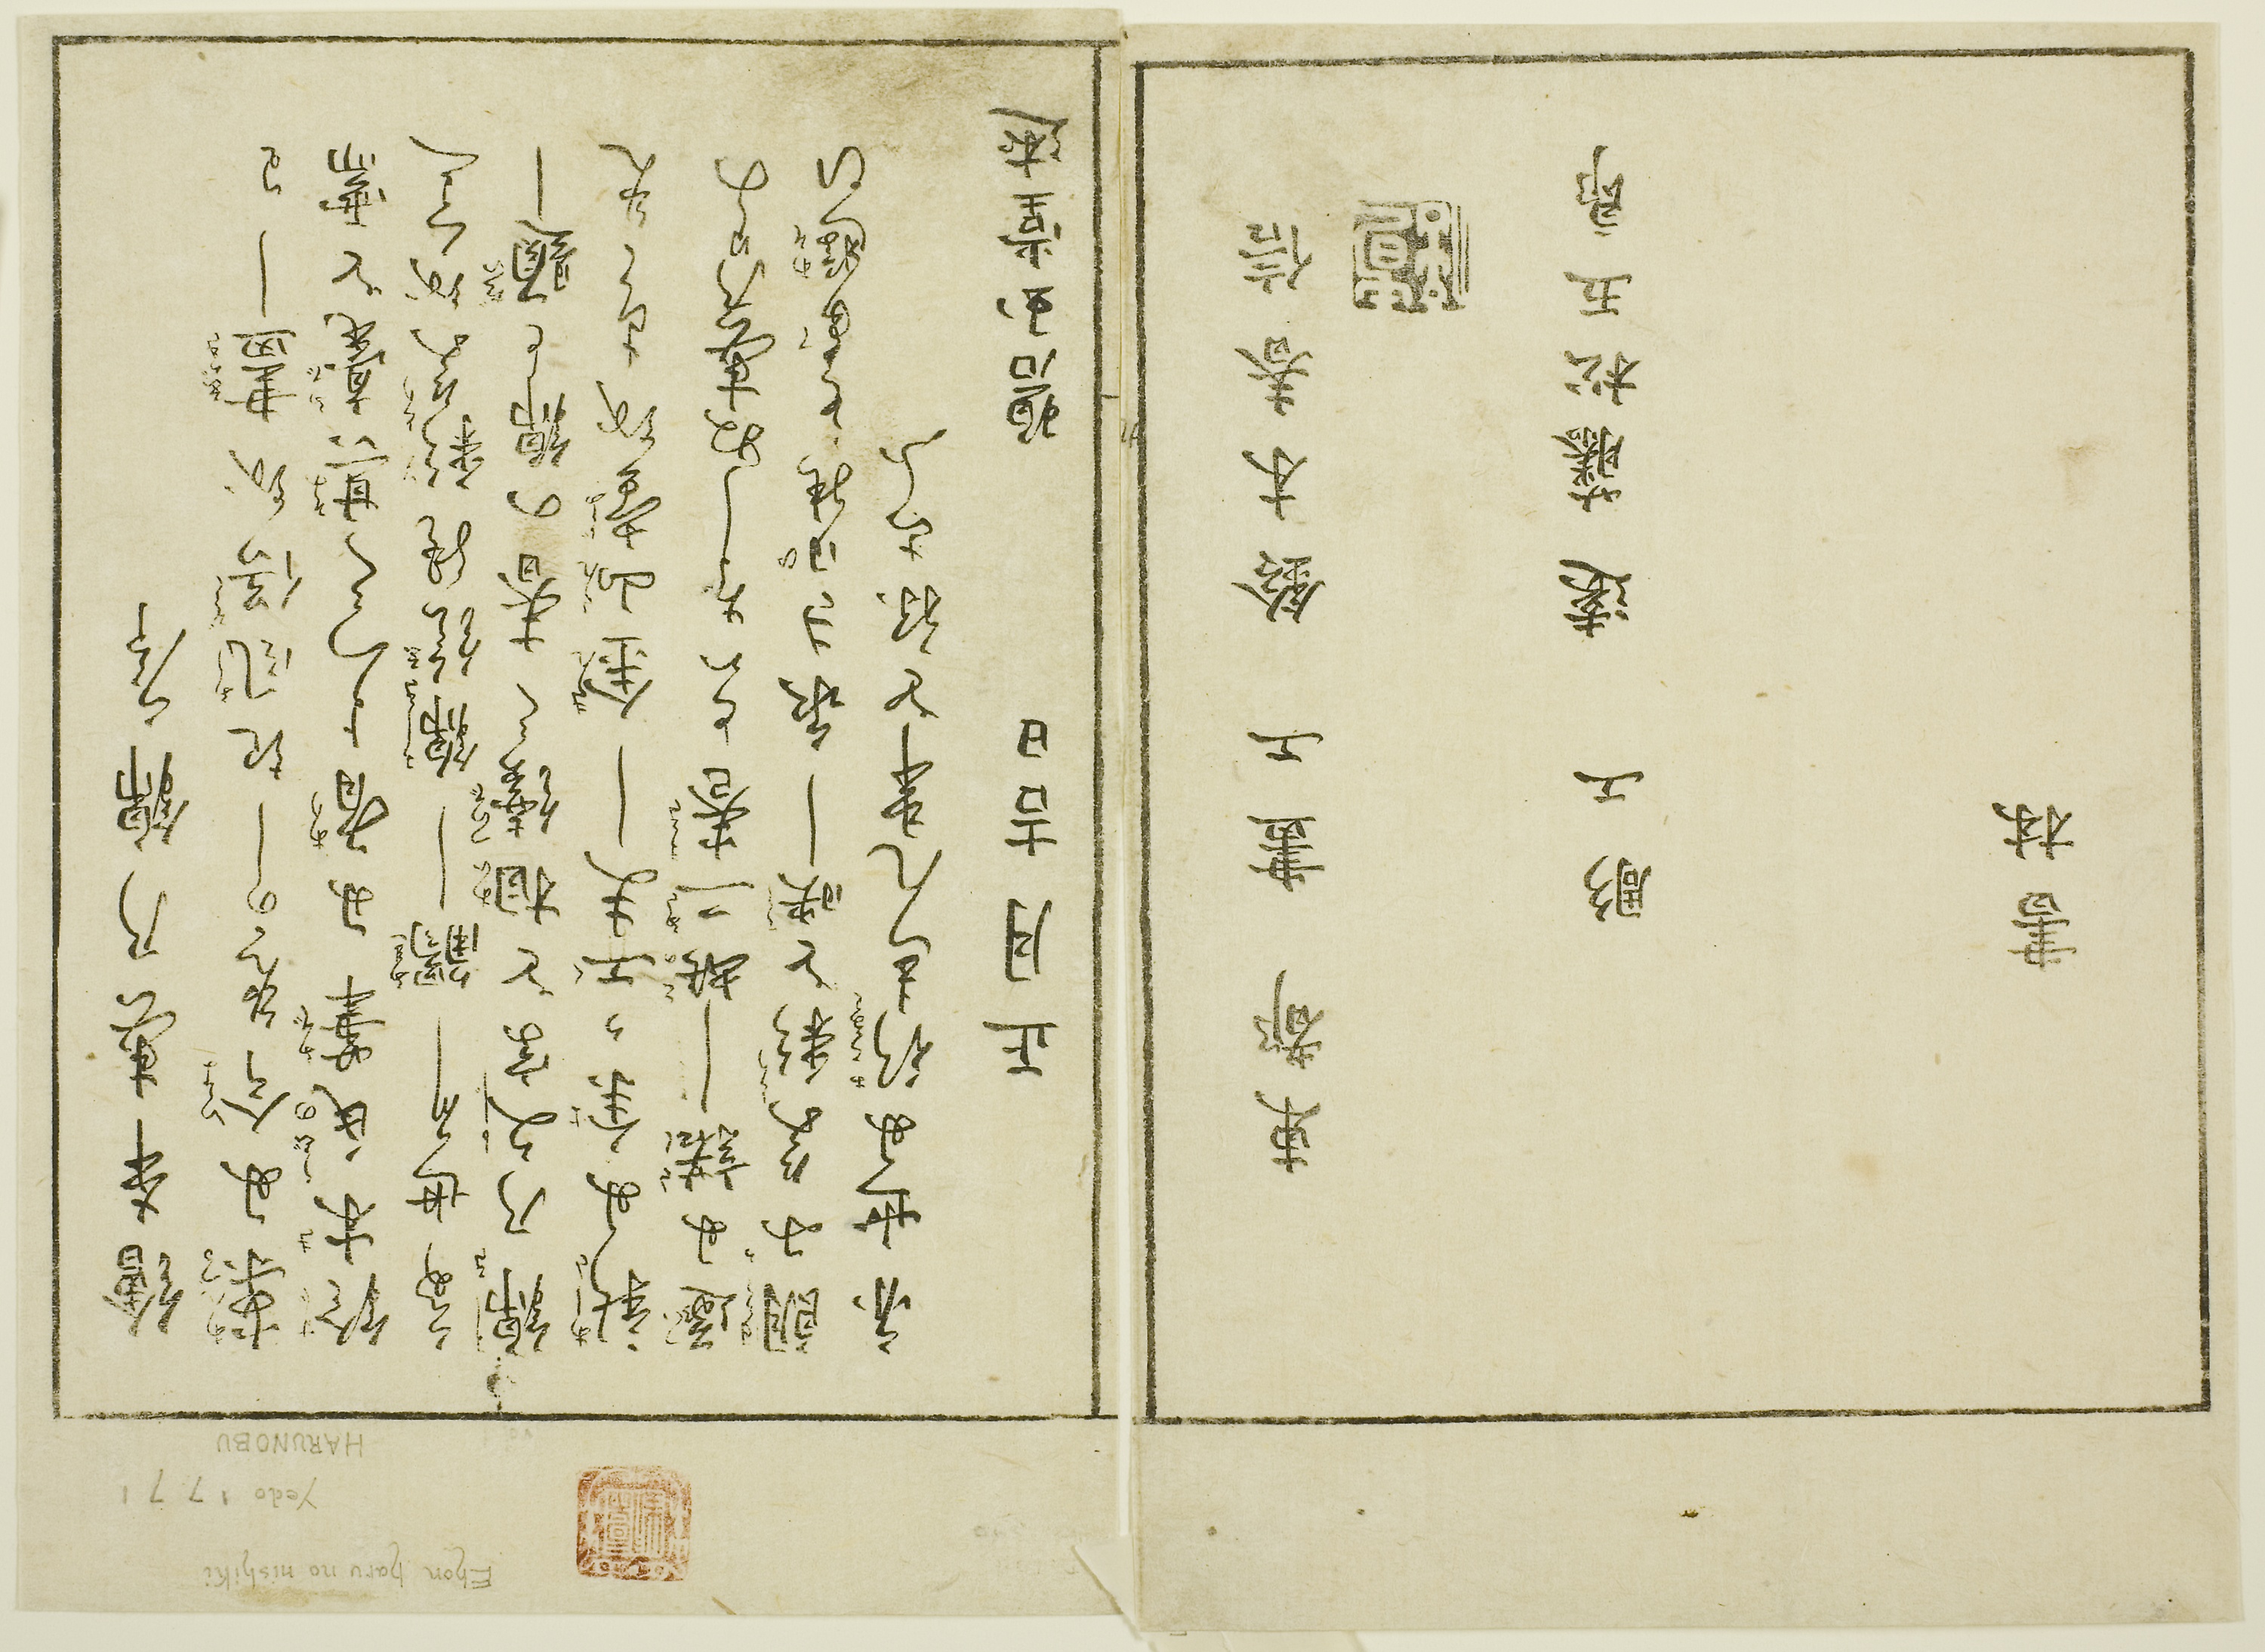
text, handwriting